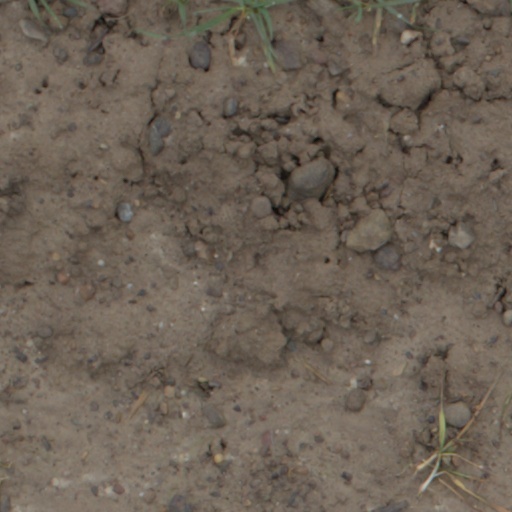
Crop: wheat